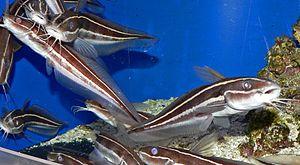
Plotosus lineatus, couramment appelé le poisson-chat rayé ou balibot rayé, est une espèce de poissons siluriformes de la famille des Plotosidae.